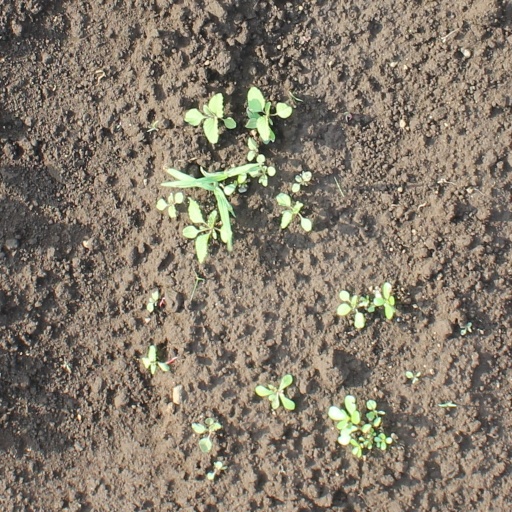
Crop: soybean